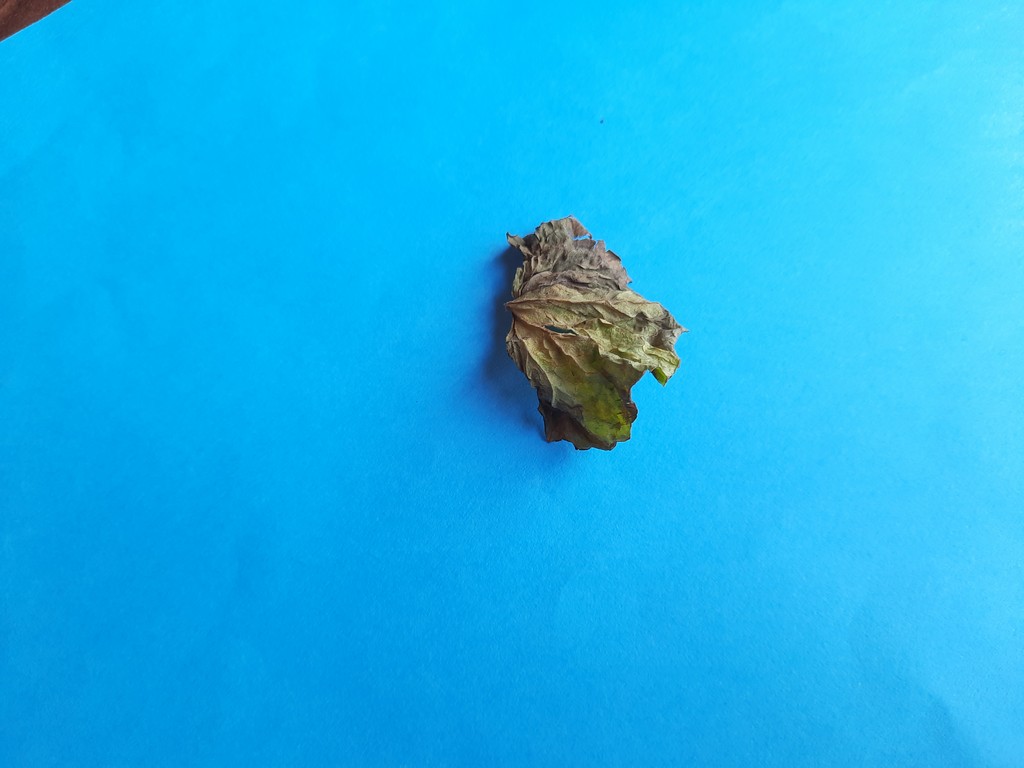
Label: Dried